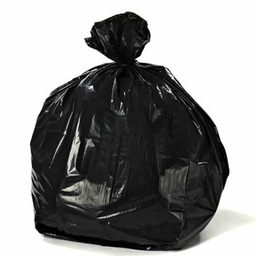
Label: plasticbags